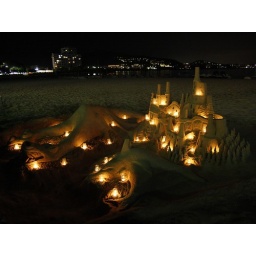
castle in sand